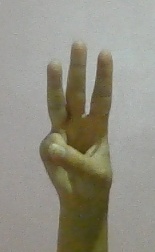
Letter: thaa